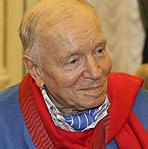
Age: 74